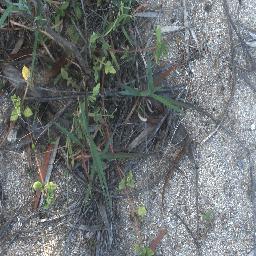
Label: negative